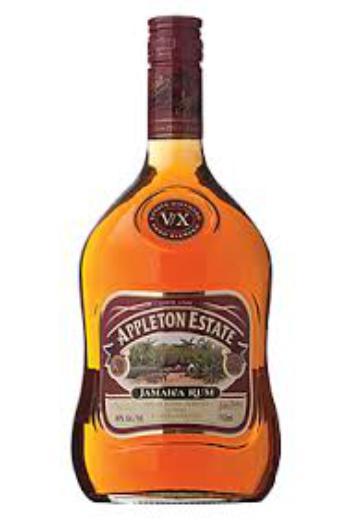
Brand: Appleton Estate
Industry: Food